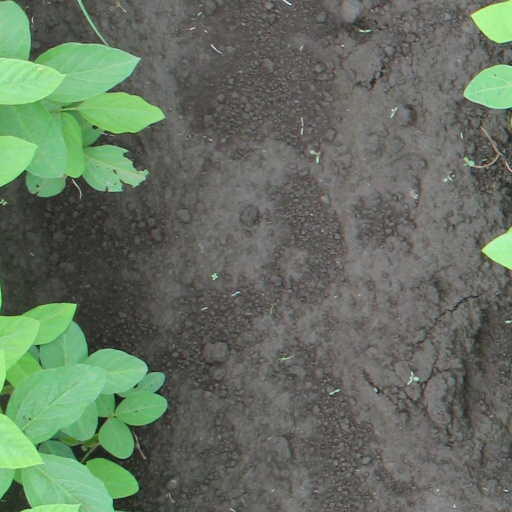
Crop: soybean